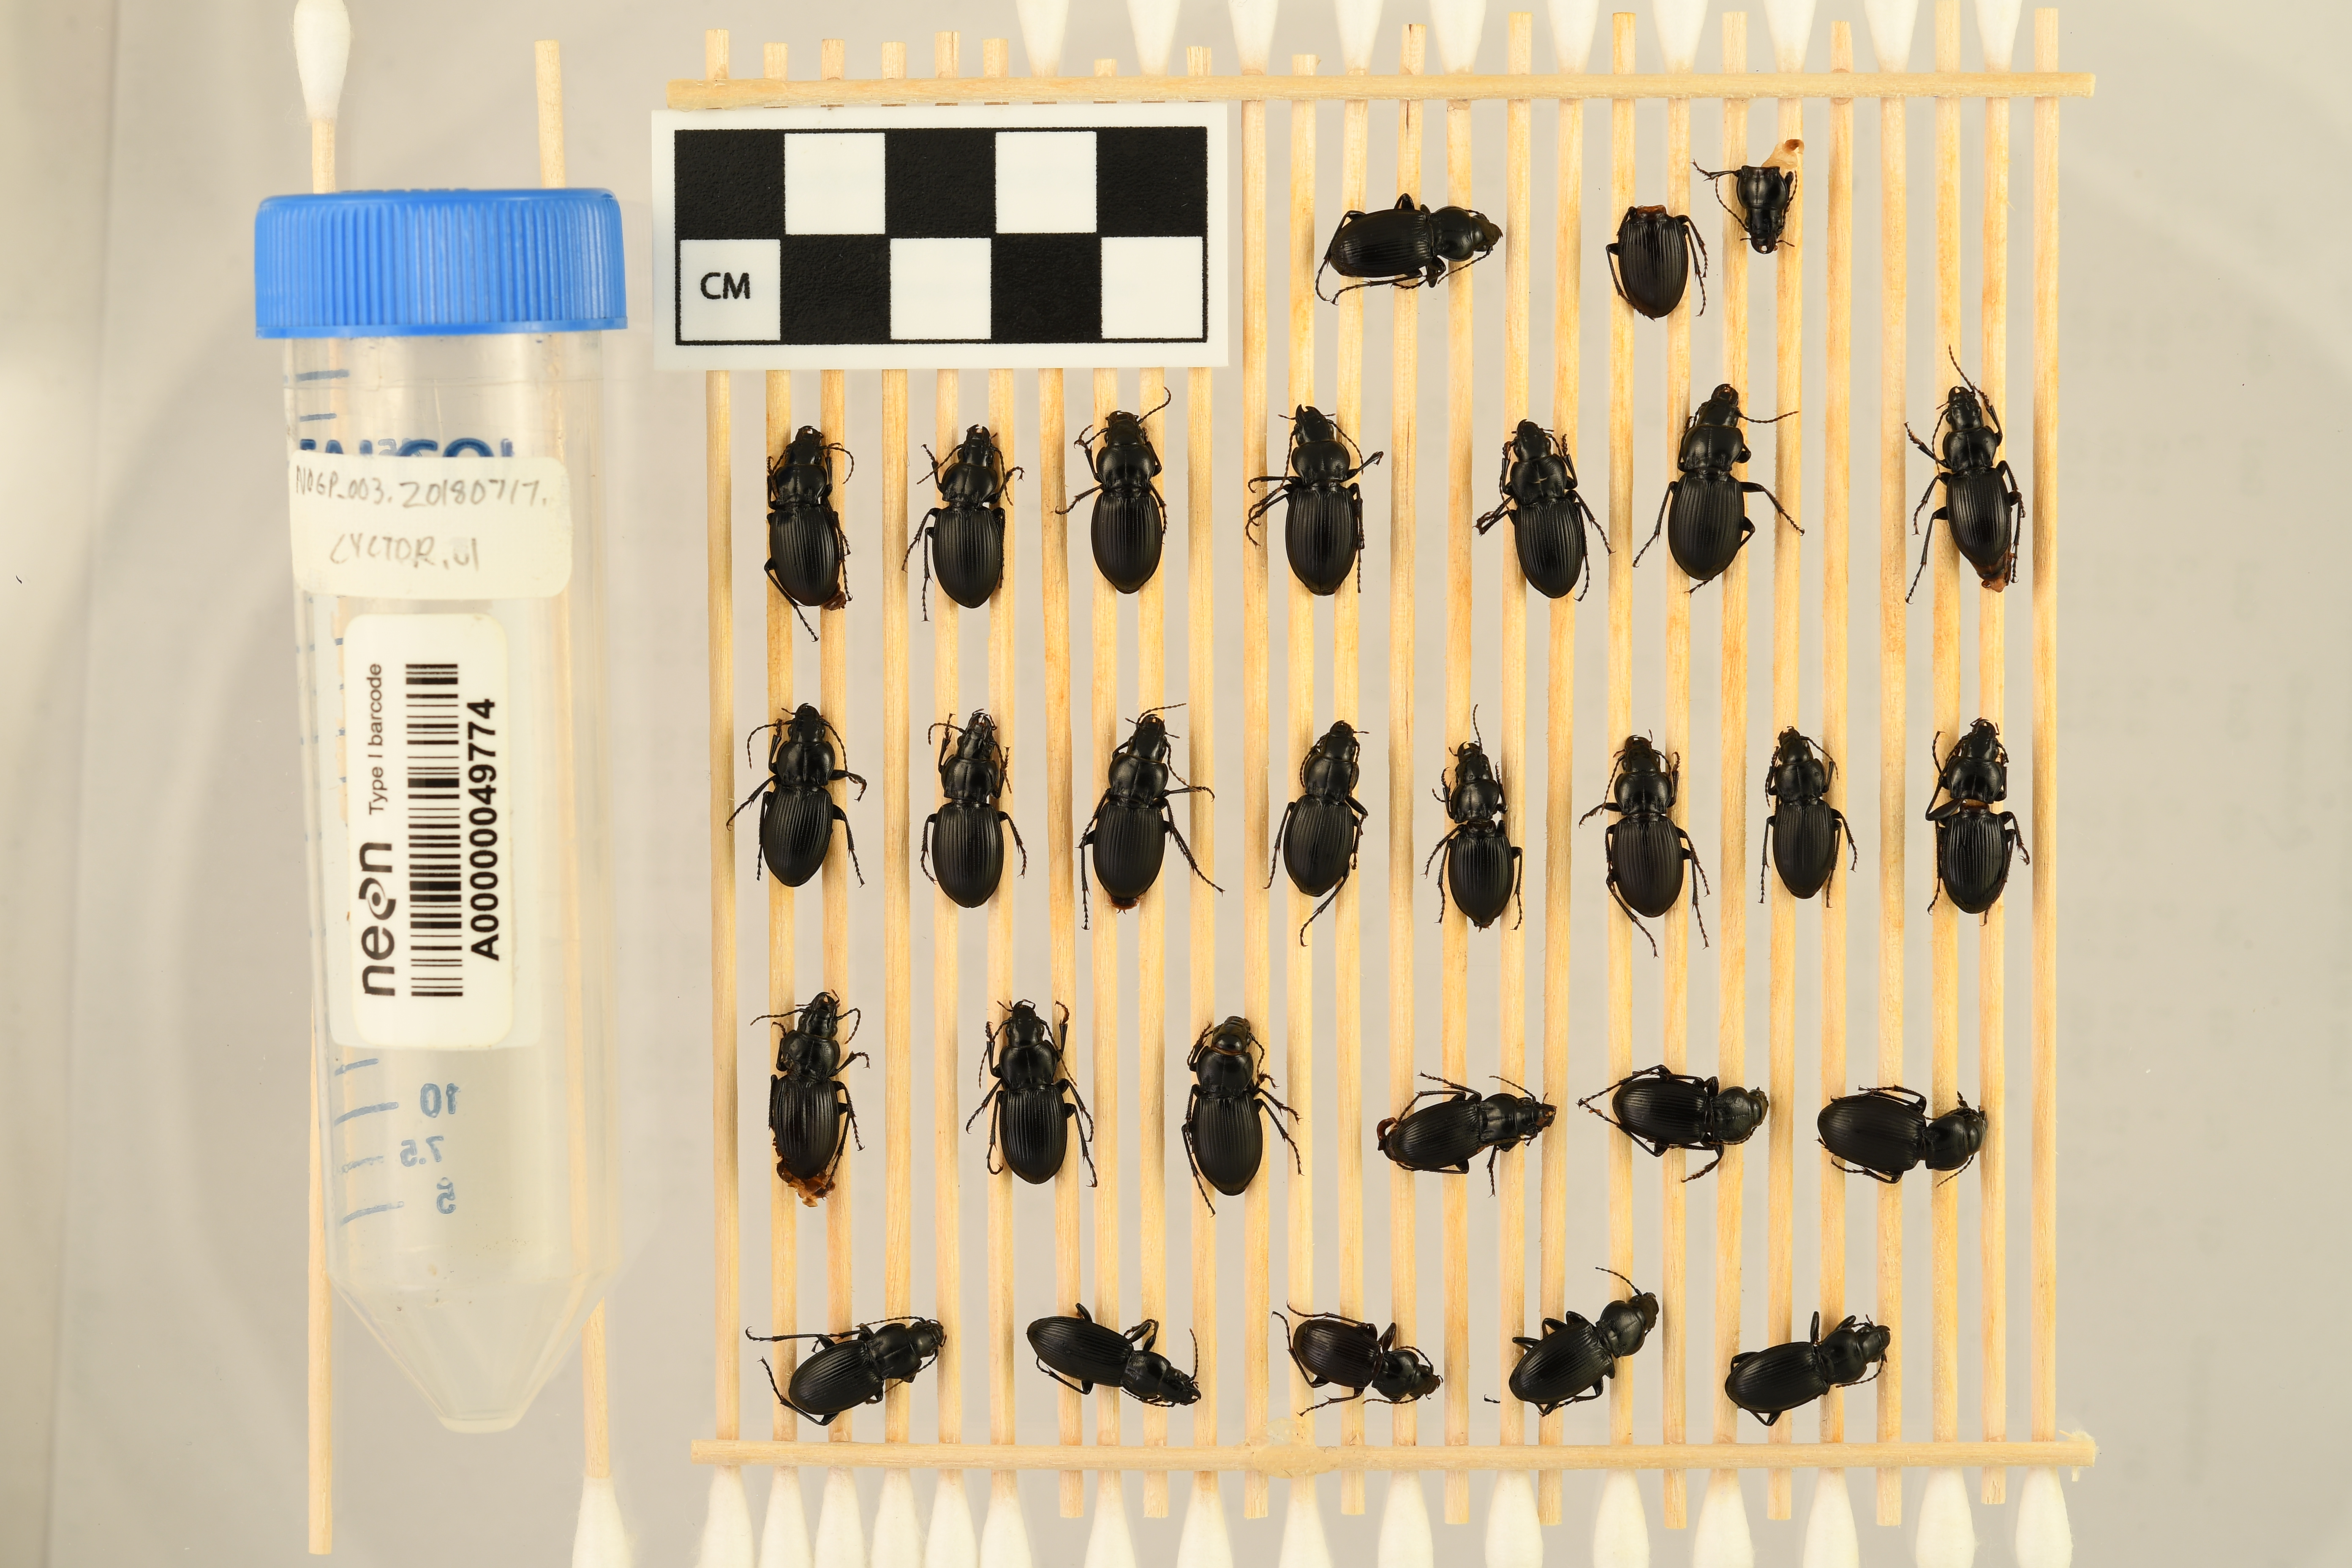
Cyclotrachelus torvus — Northern Great Plains Research Laboratory NEON, plot NOGP_003. Beetle 1, ElytraLength: 0.9558 cm (lying flat: Yes)

Cyclotrachelus torvus — Northern Great Plains Research Laboratory NEON, plot NOGP_003. Beetle 1, ElytraWidth: 0.5336 cm (lying flat: Yes)

Cyclotrachelus torvus — Northern Great Plains Research Laboratory NEON, plot NOGP_003. Beetle 2, ElytraLength: 0.9328 cm (lying flat: Yes)

Cyclotrachelus torvus — Northern Great Plains Research Laboratory NEON, plot NOGP_003. Beetle 2, ElytraWidth: 0.5833 cm (lying flat: Yes)

Cyclotrachelus torvus — Northern Great Plains Research Laboratory NEON, plot NOGP_003. Beetle 3, ElytraLength: 0.9539 cm (lying flat: No)

Cyclotrachelus torvus — Northern Great Plains Research Laboratory NEON, plot NOGP_003. Beetle 3, ElytraWidth: 0.5394 cm (lying flat: No)

Cyclotrachelus torvus — Northern Great Plains Research Laboratory NEON, plot NOGP_003. Beetle 4, ElytraLength: 0.9437 cm (lying flat: Yes)

Cyclotrachelus torvus — Northern Great Plains Research Laboratory NEON, plot NOGP_003. Beetle 4, ElytraWidth: 0.5466 cm (lying flat: Yes)

Cyclotrachelus torvus — Northern Great Plains Research Laboratory NEON, plot NOGP_003. Beetle 5, ElytraLength: 0.9419 cm (lying flat: Yes)

Cyclotrachelus torvus — Northern Great Plains Research Laboratory NEON, plot NOGP_003. Beetle 5, ElytraWidth: 0.5814 cm (lying flat: Yes)

Cyclotrachelus torvus — Northern Great Plains Research Laboratory NEON, plot NOGP_003. Beetle 6, ElytraLength: 1.0 cm (lying flat: Yes)

Cyclotrachelus torvus — Northern Great Plains Research Laboratory NEON, plot NOGP_003. Beetle 6, ElytraWidth: 0.5815 cm (lying flat: Yes)

Cyclotrachelus torvus — Northern Great Plains Research Laboratory NEON, plot NOGP_003. Beetle 7, ElytraLength: 0.9375 cm (lying flat: Yes)

Cyclotrachelus torvus — Northern Great Plains Research Laboratory NEON, plot NOGP_003. Beetle 7, ElytraWidth: 0.5279 cm (lying flat: Yes)

Cyclotrachelus torvus — Northern Great Plains Research Laboratory NEON, plot NOGP_003. Beetle 8, ElytraLength: 0.9939 cm (lying flat: Yes)

Cyclotrachelus torvus — Northern Great Plains Research Laboratory NEON, plot NOGP_003. Beetle 8, ElytraWidth: 0.5986 cm (lying flat: Yes)

Cyclotrachelus torvus — Northern Great Plains Research Laboratory NEON, plot NOGP_003. Beetle 9, ElytraLength: 0.9195 cm (lying flat: Yes)

Cyclotrachelus torvus — Northern Great Plains Research Laboratory NEON, plot NOGP_003. Beetle 9, ElytraWidth: 0.5086 cm (lying flat: Yes)

Cyclotrachelus torvus — Northern Great Plains Research Laboratory NEON, plot NOGP_003. Beetle 10, ElytraLength: 0.9291 cm (lying flat: No)

Cyclotrachelus torvus — Northern Great Plains Research Laboratory NEON, plot NOGP_003. Beetle 10, ElytraWidth: 0.5525 cm (lying flat: No)

Cyclotrachelus torvus — Northern Great Plains Research Laboratory NEON, plot NOGP_003. Beetle 11, ElytraLength: 0.9652 cm (lying flat: Yes)

Cyclotrachelus torvus — Northern Great Plains Research Laboratory NEON, plot NOGP_003. Beetle 11, ElytraWidth: 0.5698 cm (lying flat: Yes)

Cyclotrachelus torvus — Northern Great Plains Research Laboratory NEON, plot NOGP_003. Beetle 12, ElytraLength: 0.9117 cm (lying flat: Yes)

Cyclotrachelus torvus — Northern Great Plains Research Laboratory NEON, plot NOGP_003. Beetle 12, ElytraWidth: 0.5843 cm (lying flat: Yes)

Cyclotrachelus torvus — Northern Great Plains Research Laboratory NEON, plot NOGP_003. Beetle 13, ElytraLength: 0.9122 cm (lying flat: Yes)

Cyclotrachelus torvus — Northern Great Plains Research Laboratory NEON, plot NOGP_003. Beetle 13, ElytraWidth: 0.5336 cm (lying flat: Yes)

Cyclotrachelus torvus — Northern Great Plains Research Laboratory NEON, plot NOGP_003. Beetle 14, ElytraLength: 0.8373 cm (lying flat: Yes)

Cyclotrachelus torvus — Northern Great Plains Research Laboratory NEON, plot NOGP_003. Beetle 14, ElytraWidth: 0.5465 cm (lying flat: Yes)

Cyclotrachelus torvus — Northern Great Plains Research Laboratory NEON, plot NOGP_003. Beetle 15, ElytraLength: 0.9233 cm (lying flat: Yes)

Cyclotrachelus torvus — Northern Great Plains Research Laboratory NEON, plot NOGP_003. Beetle 15, ElytraWidth: 0.5601 cm (lying flat: Yes)

Cyclotrachelus torvus — Northern Great Plains Research Laboratory NEON, plot NOGP_003. Beetle 16, ElytraLength: 0.8605 cm (lying flat: Yes)

Cyclotrachelus torvus — Northern Great Plains Research Laboratory NEON, plot NOGP_003. Beetle 16, ElytraWidth: 0.4885 cm (lying flat: Yes)

Cyclotrachelus torvus — Northern Great Plains Research Laboratory NEON, plot NOGP_003. Beetle 17, ElytraLength: 0.9189 cm (lying flat: Yes)

Cyclotrachelus torvus — Northern Great Plains Research Laboratory NEON, plot NOGP_003. Beetle 17, ElytraWidth: 0.535 cm (lying flat: Yes)

Cyclotrachelus torvus — Northern Great Plains Research Laboratory NEON, plot NOGP_003. Beetle 18, ElytraLength: 0.9419 cm (lying flat: Yes)

Cyclotrachelus torvus — Northern Great Plains Research Laboratory NEON, plot NOGP_003. Beetle 18, ElytraWidth: 0.5581 cm (lying flat: Yes)

Cyclotrachelus torvus — Northern Great Plains Research Laboratory NEON, plot NOGP_003. Beetle 19, ElytraLength: 0.9193 cm (lying flat: Yes)

Cyclotrachelus torvus — Northern Great Plains Research Laboratory NEON, plot NOGP_003. Beetle 19, ElytraWidth: 0.5583 cm (lying flat: Yes)

Cyclotrachelus torvus — Northern Great Plains Research Laboratory NEON, plot NOGP_003. Beetle 20, ElytraLength: 0.9454 cm (lying flat: Yes)

Cyclotrachelus torvus — Northern Great Plains Research Laboratory NEON, plot NOGP_003. Beetle 20, ElytraWidth: 0.5833 cm (lying flat: Yes)

Cyclotrachelus torvus — Northern Great Plains Research Laboratory NEON, plot NOGP_003. Beetle 21, ElytraLength: 0.8609 cm (lying flat: Yes)

Cyclotrachelus torvus — Northern Great Plains Research Laboratory NEON, plot NOGP_003. Beetle 21, ElytraWidth: 0.4928 cm (lying flat: Yes)

Cyclotrachelus torvus — Northern Great Plains Research Laboratory NEON, plot NOGP_003. Beetle 22, ElytraLength: 0.8966 cm (lying flat: Yes)

Cyclotrachelus torvus — Northern Great Plains Research Laboratory NEON, plot NOGP_003. Beetle 22, ElytraWidth: 0.5022 cm (lying flat: Yes)

Cyclotrachelus torvus — Northern Great Plains Research Laboratory NEON, plot NOGP_003. Beetle 23, ElytraLength: 1.013 cm (lying flat: Yes)

Cyclotrachelus torvus — Northern Great Plains Research Laboratory NEON, plot NOGP_003. Beetle 23, ElytraWidth: 0.5474 cm (lying flat: Yes)

Cyclotrachelus torvus — Northern Great Plains Research Laboratory NEON, plot NOGP_003. Beetle 24, ElytraLength: 0.8584 cm (lying flat: Yes)

Cyclotrachelus torvus — Northern Great Plains Research Laboratory NEON, plot NOGP_003. Beetle 24, ElytraWidth: 0.541 cm (lying flat: Yes)

Cyclotrachelus torvus — Northern Great Plains Research Laboratory NEON, plot NOGP_003. Beetle 25, ElytraLength: 1.015 cm (lying flat: Yes)

Cyclotrachelus torvus — Northern Great Plains Research Laboratory NEON, plot NOGP_003. Beetle 25, ElytraWidth: 0.478 cm (lying flat: Yes)

Cyclotrachelus torvus — Northern Great Plains Research Laboratory NEON, plot NOGP_003. Beetle 26, ElytraLength: 0.817 cm (lying flat: Yes)

Cyclotrachelus torvus — Northern Great Plains Research Laboratory NEON, plot NOGP_003. Beetle 26, ElytraWidth: 0.4709 cm (lying flat: Yes)

Cyclotrachelus torvus — Northern Great Plains Research Laboratory NEON, plot NOGP_003. Beetle 27, ElytraLength: 0.9533 cm (lying flat: Yes)

Cyclotrachelus torvus — Northern Great Plains Research Laboratory NEON, plot NOGP_003. Beetle 27, ElytraWidth: 0.5325 cm (lying flat: Yes)

Cyclotrachelus torvus — Northern Great Plains Research Laboratory NEON, plot NOGP_003. Beetle 28, ElytraLength: 0.92 cm (lying flat: Yes)

Cyclotrachelus torvus — Northern Great Plains Research Laboratory NEON, plot NOGP_003. Beetle 28, ElytraWidth: 0.5076 cm (lying flat: Yes)